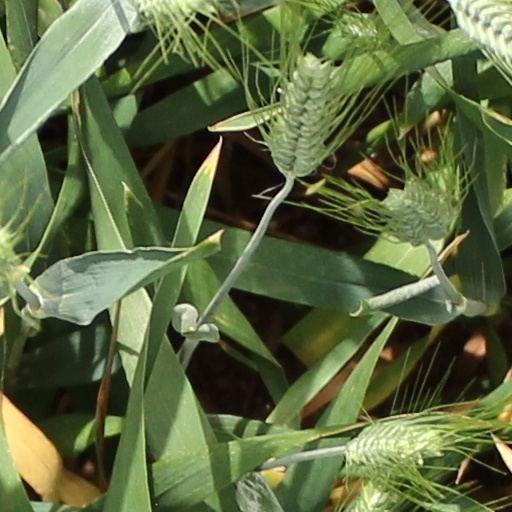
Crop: wheat